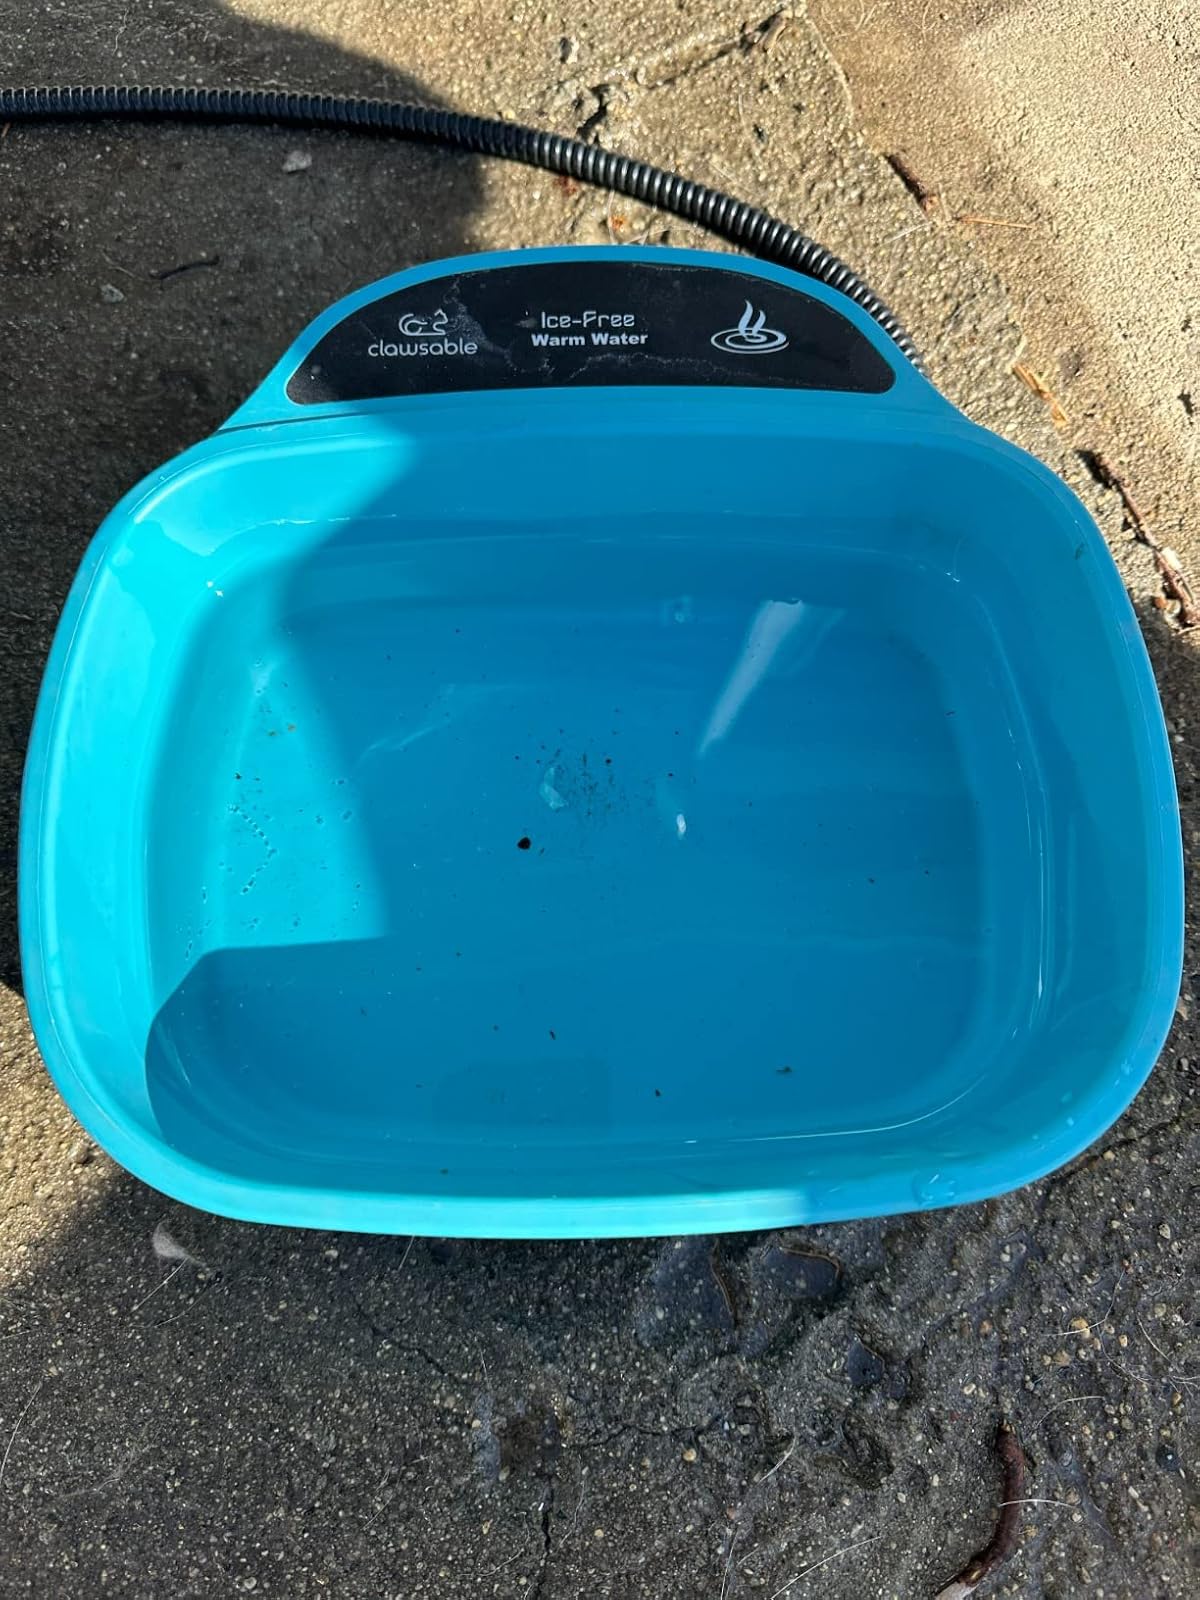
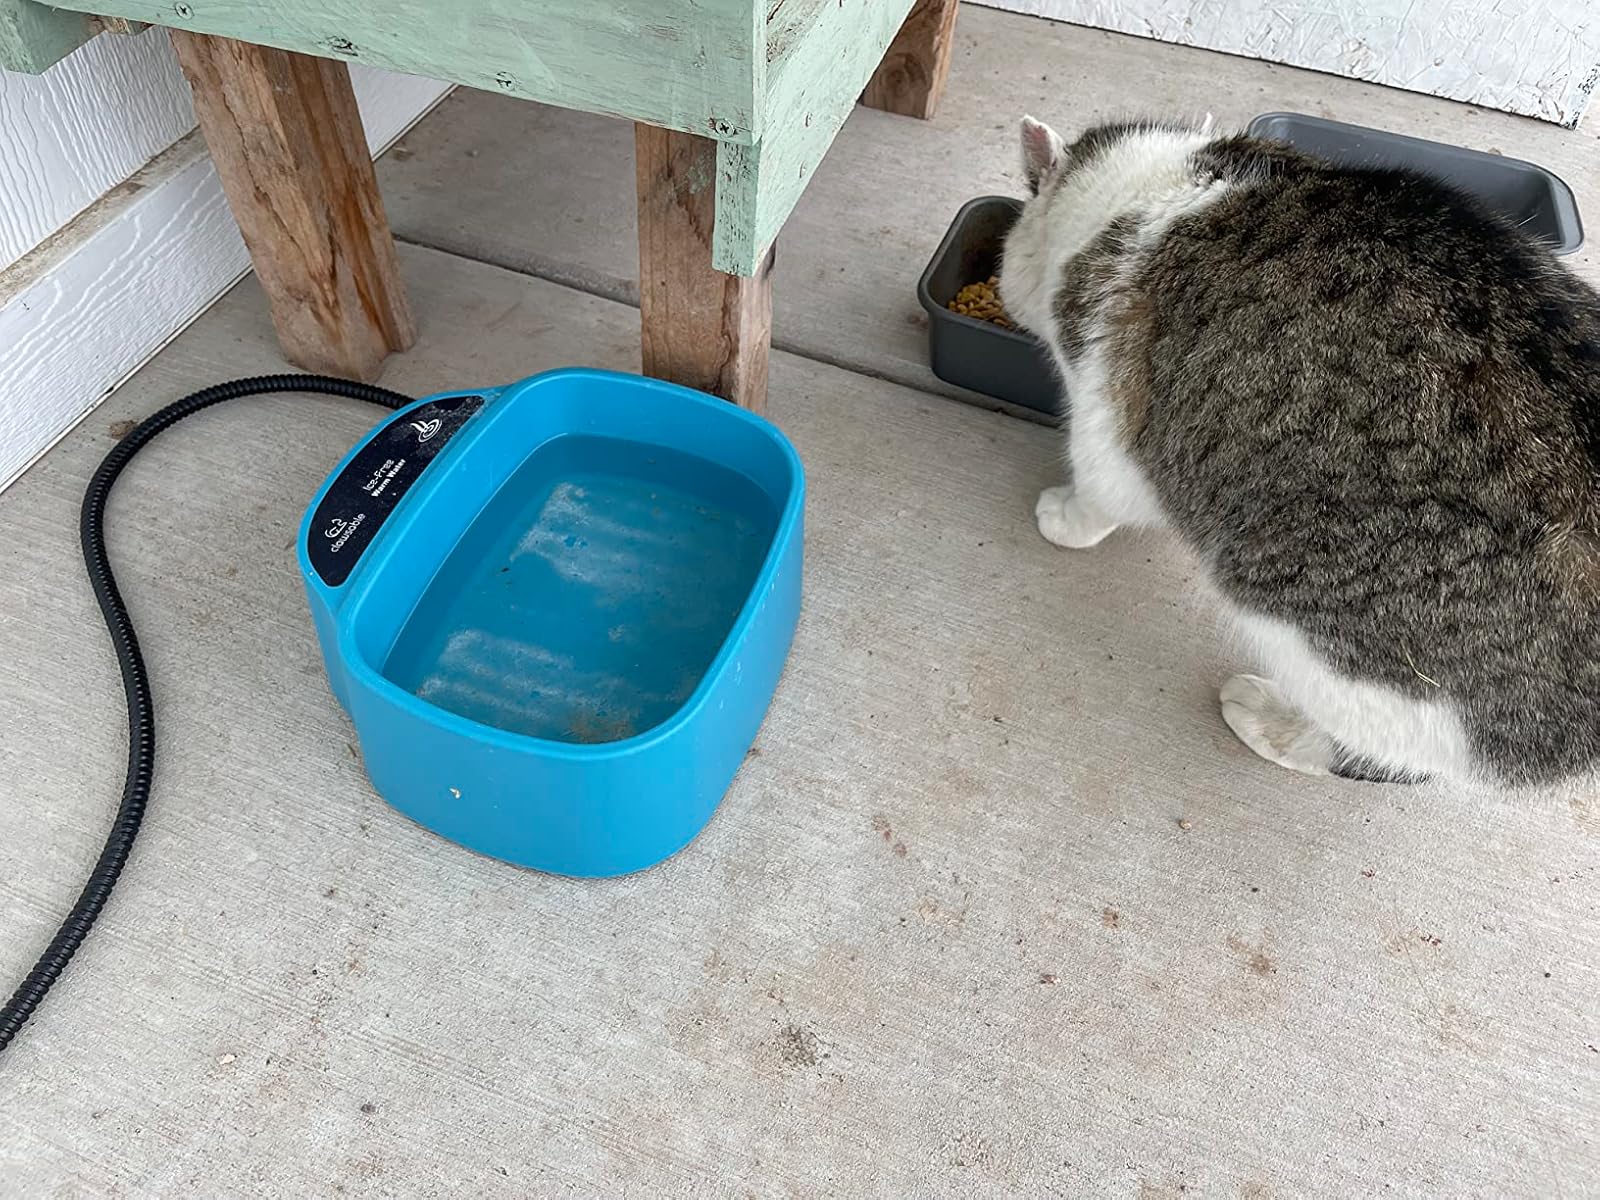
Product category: items_bowl
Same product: yes